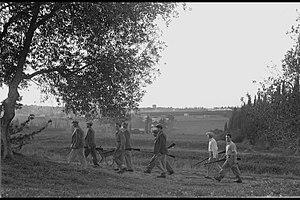
La Haganah, terme qui signifie défense en hébreu, était l'organisation paramilitaire la plus importante et centrale du Yishouv en Palestine mandataire, entre 1920 et 1948. Elle servit d'ossature, avec le Palmah, à la création de l'armée de défense d'Israël, fin mai 1948.